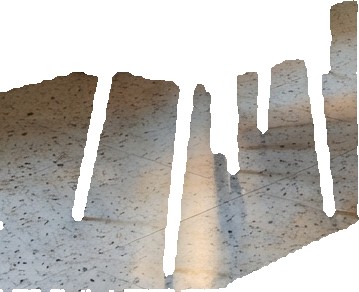
Surface category: floors